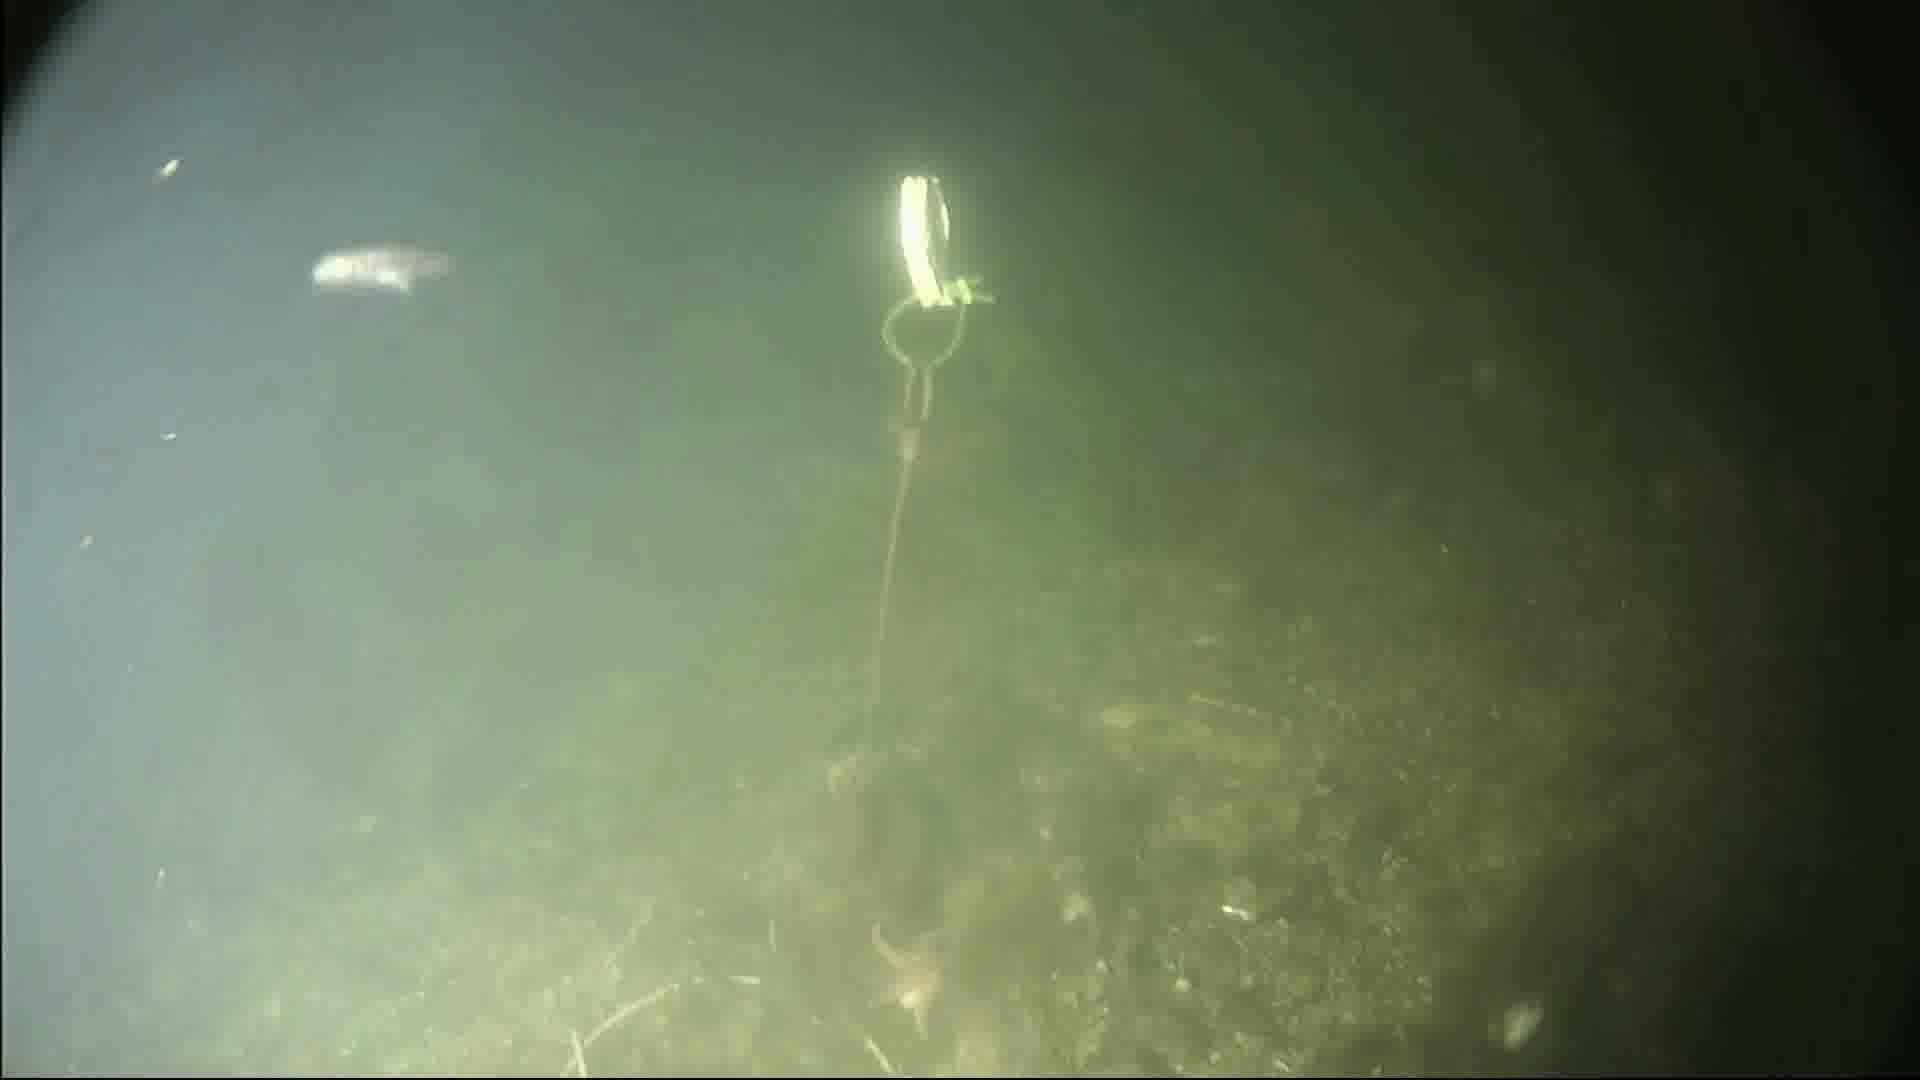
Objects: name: starfish
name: small_fish